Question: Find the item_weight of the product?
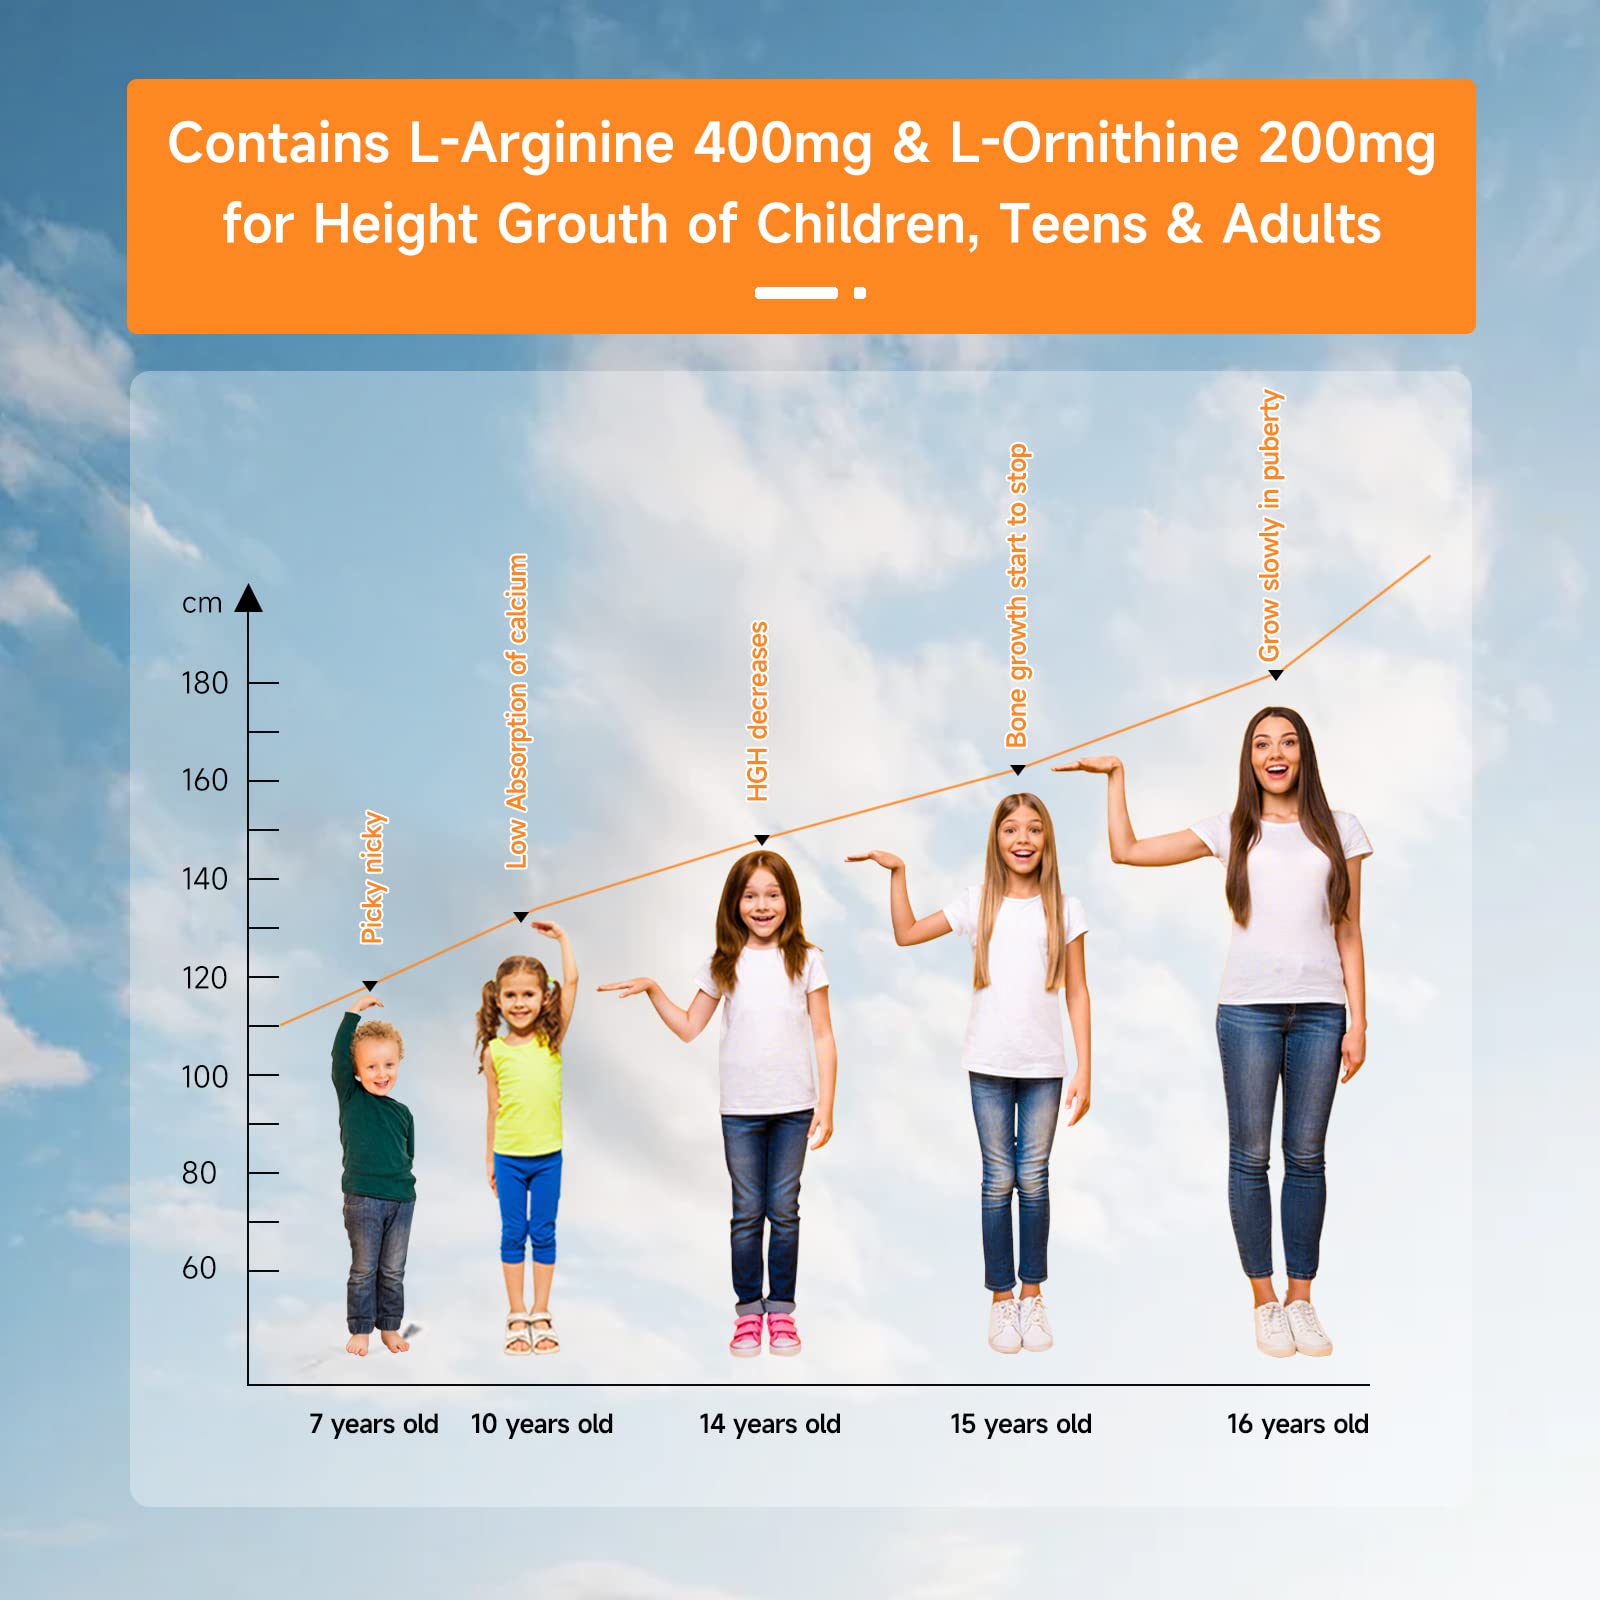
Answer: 200.0 milligram